Nampo

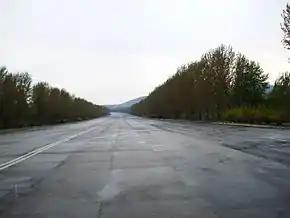
The 'Youth Hero Motorway' connecting Pyongyang to Nampo

The Youth Hero Motorway, completed in October 2000 connects Nampo to Pyongyang. The motorway was built mainly by younger people, and hence the road was renamed in commemoration of their efforts from Pyongyang-Nampo Motorway to the Youth Hero Motorway.